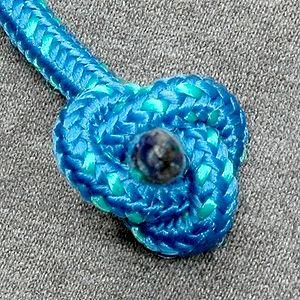
Le nœud d'arrêt de Ashley est un nœud créé par l'américain Clifford W. Ashley en 1910 qui se caractérise par un trilobe bien équilibré en fin de corde.